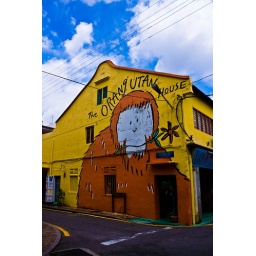
Priamates are very well versed in building houses now.